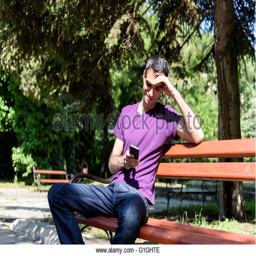
caucasian male guy dressed in casual clothing sitting on a bench outside in the park and looking at his mobile phone